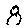
Label: 8